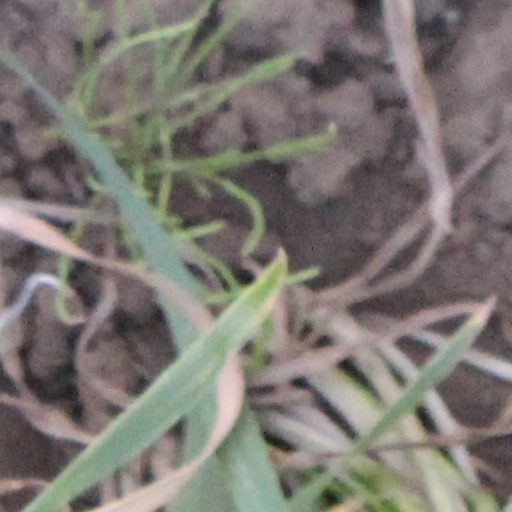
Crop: wheat